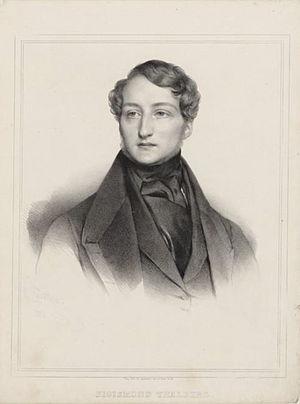
Lithographie de Sigismond Thalberg à 24 ans
Pierre Louis Henri Grévedon né à Paris le 17 octobre 1776 et mort dans la même ville le 1ᵉʳ juin 1860 est un peintre, lithographe et illustrateur français.